Answer in natural language. Considering the relative positions, is blurry image above or below silver three-legged stool? Choose between the following options: above or below
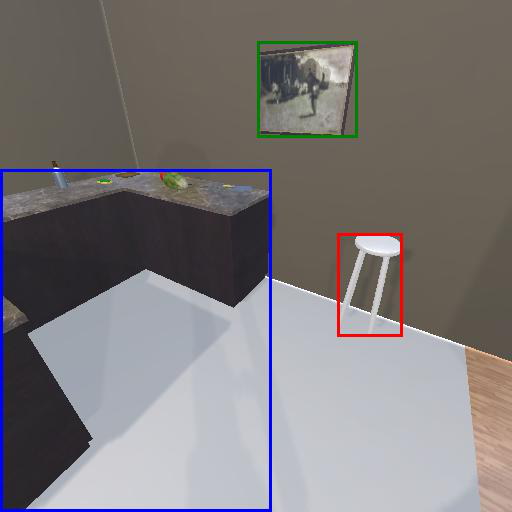
<answer>above</answer>